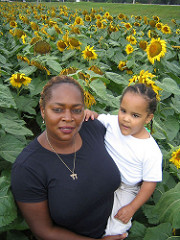
Flower: sunflower